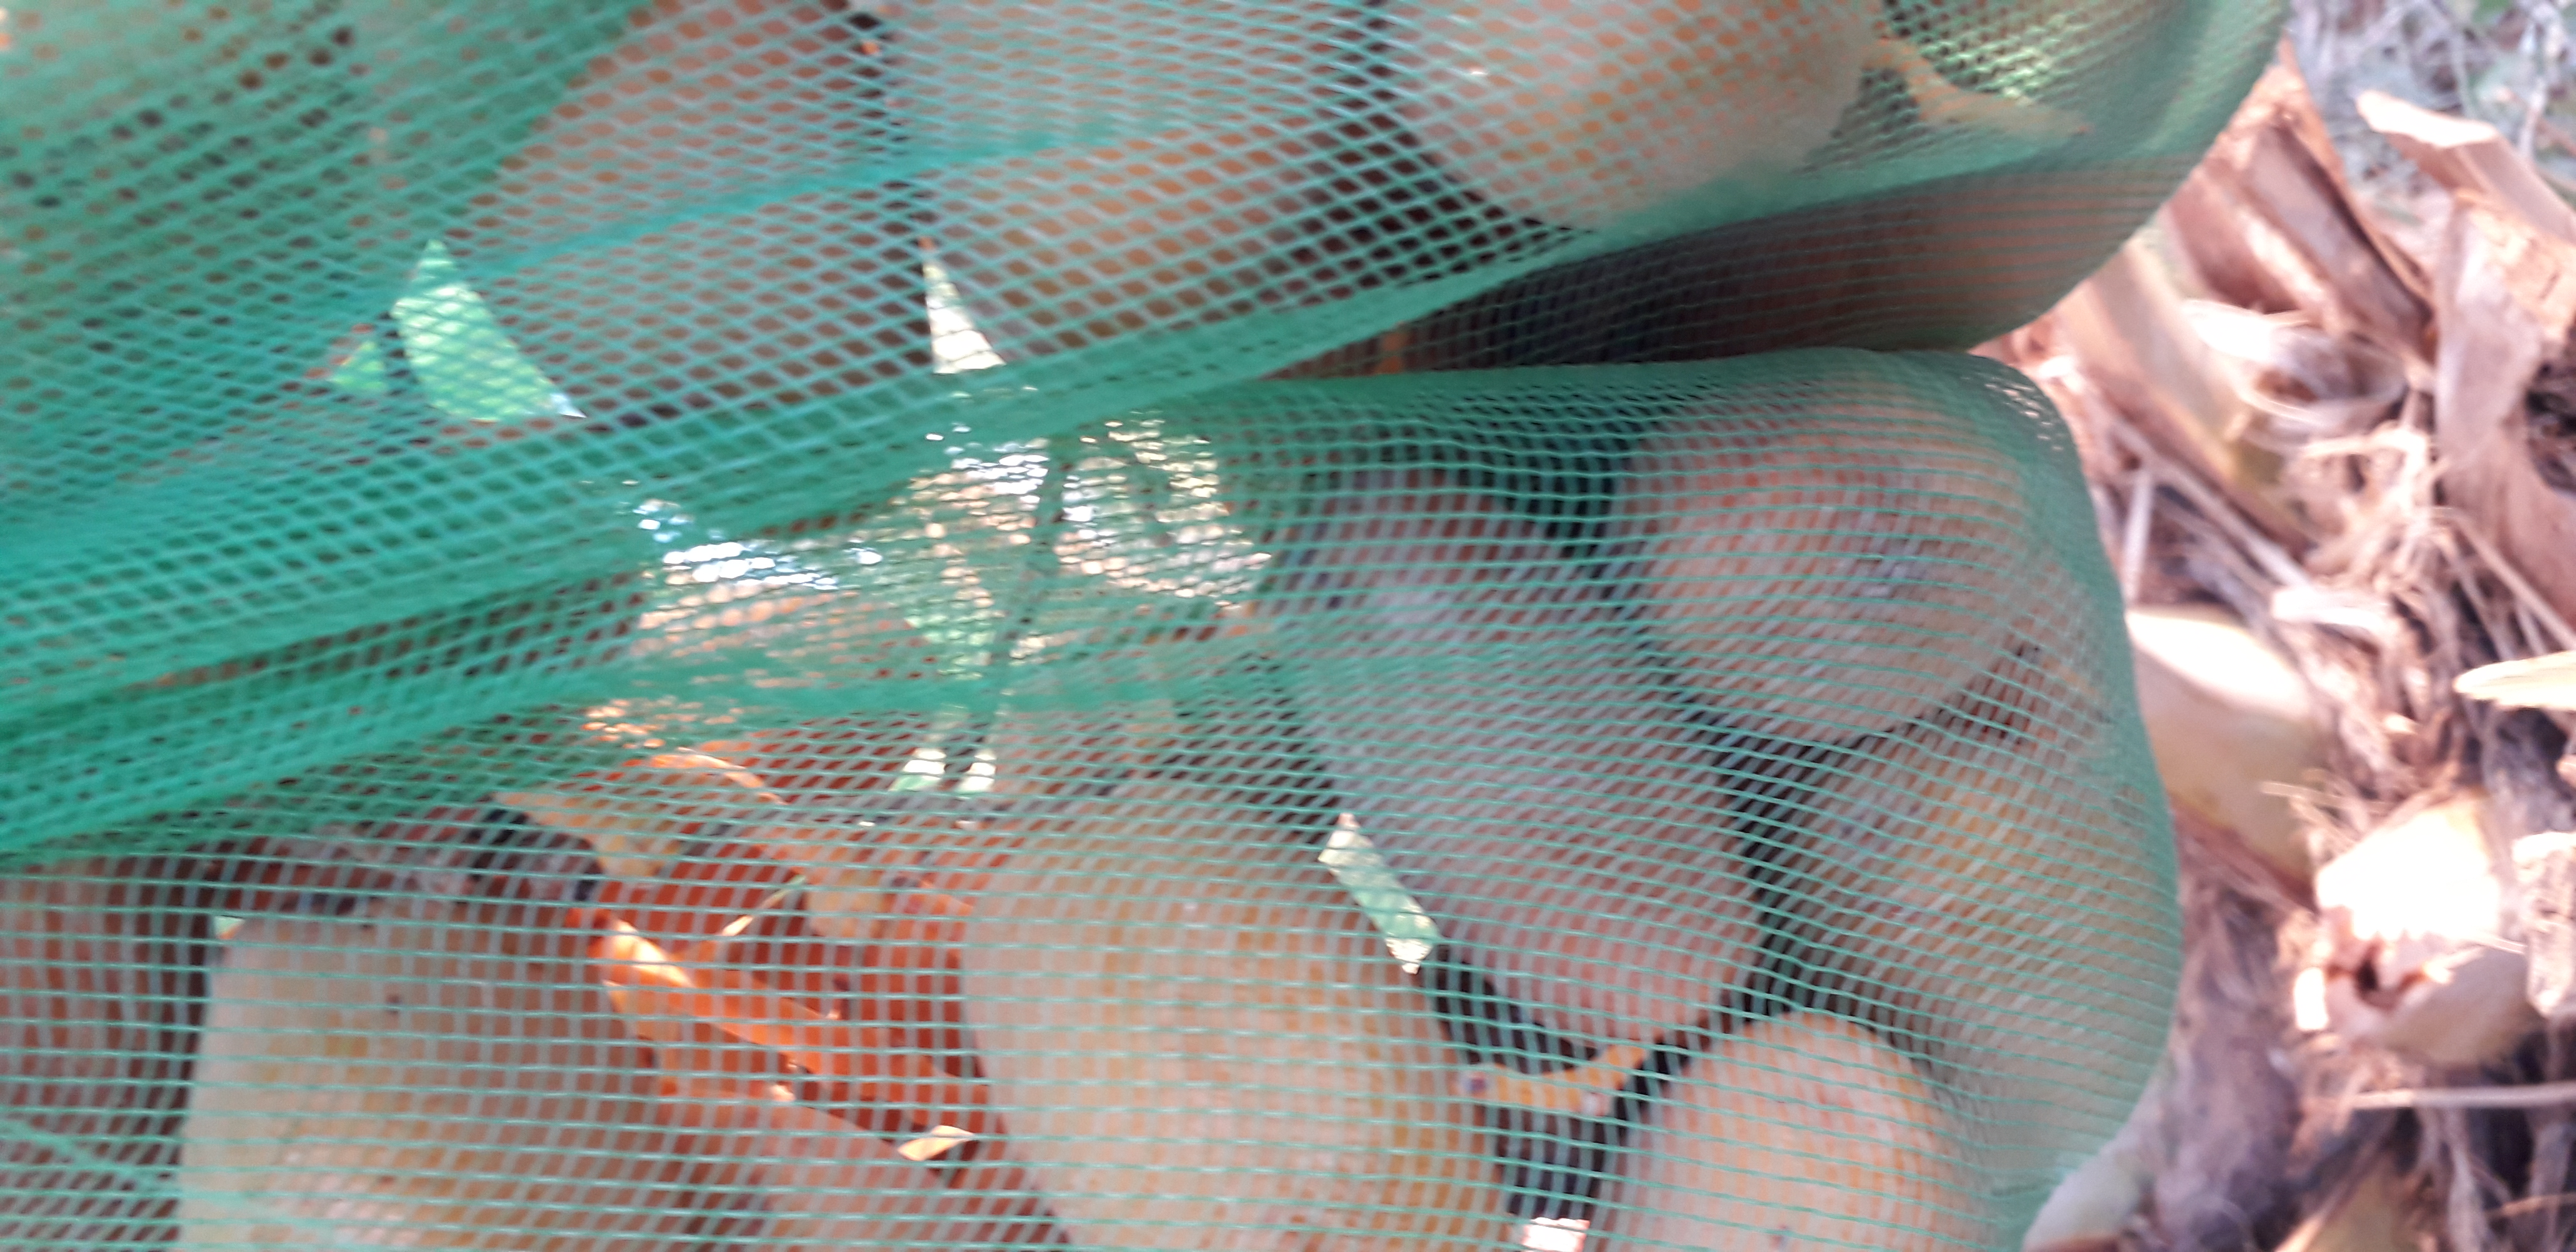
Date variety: Boumajhoul